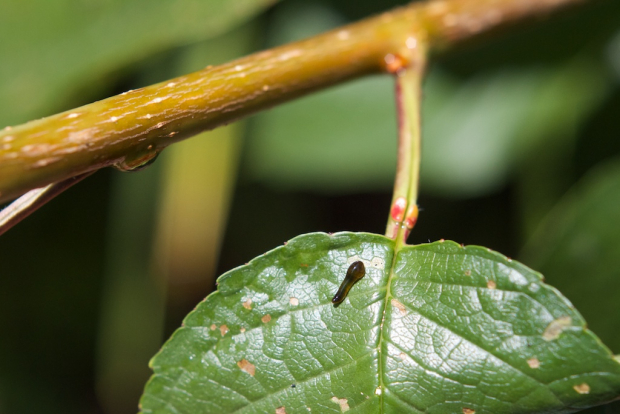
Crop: cherry
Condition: spot